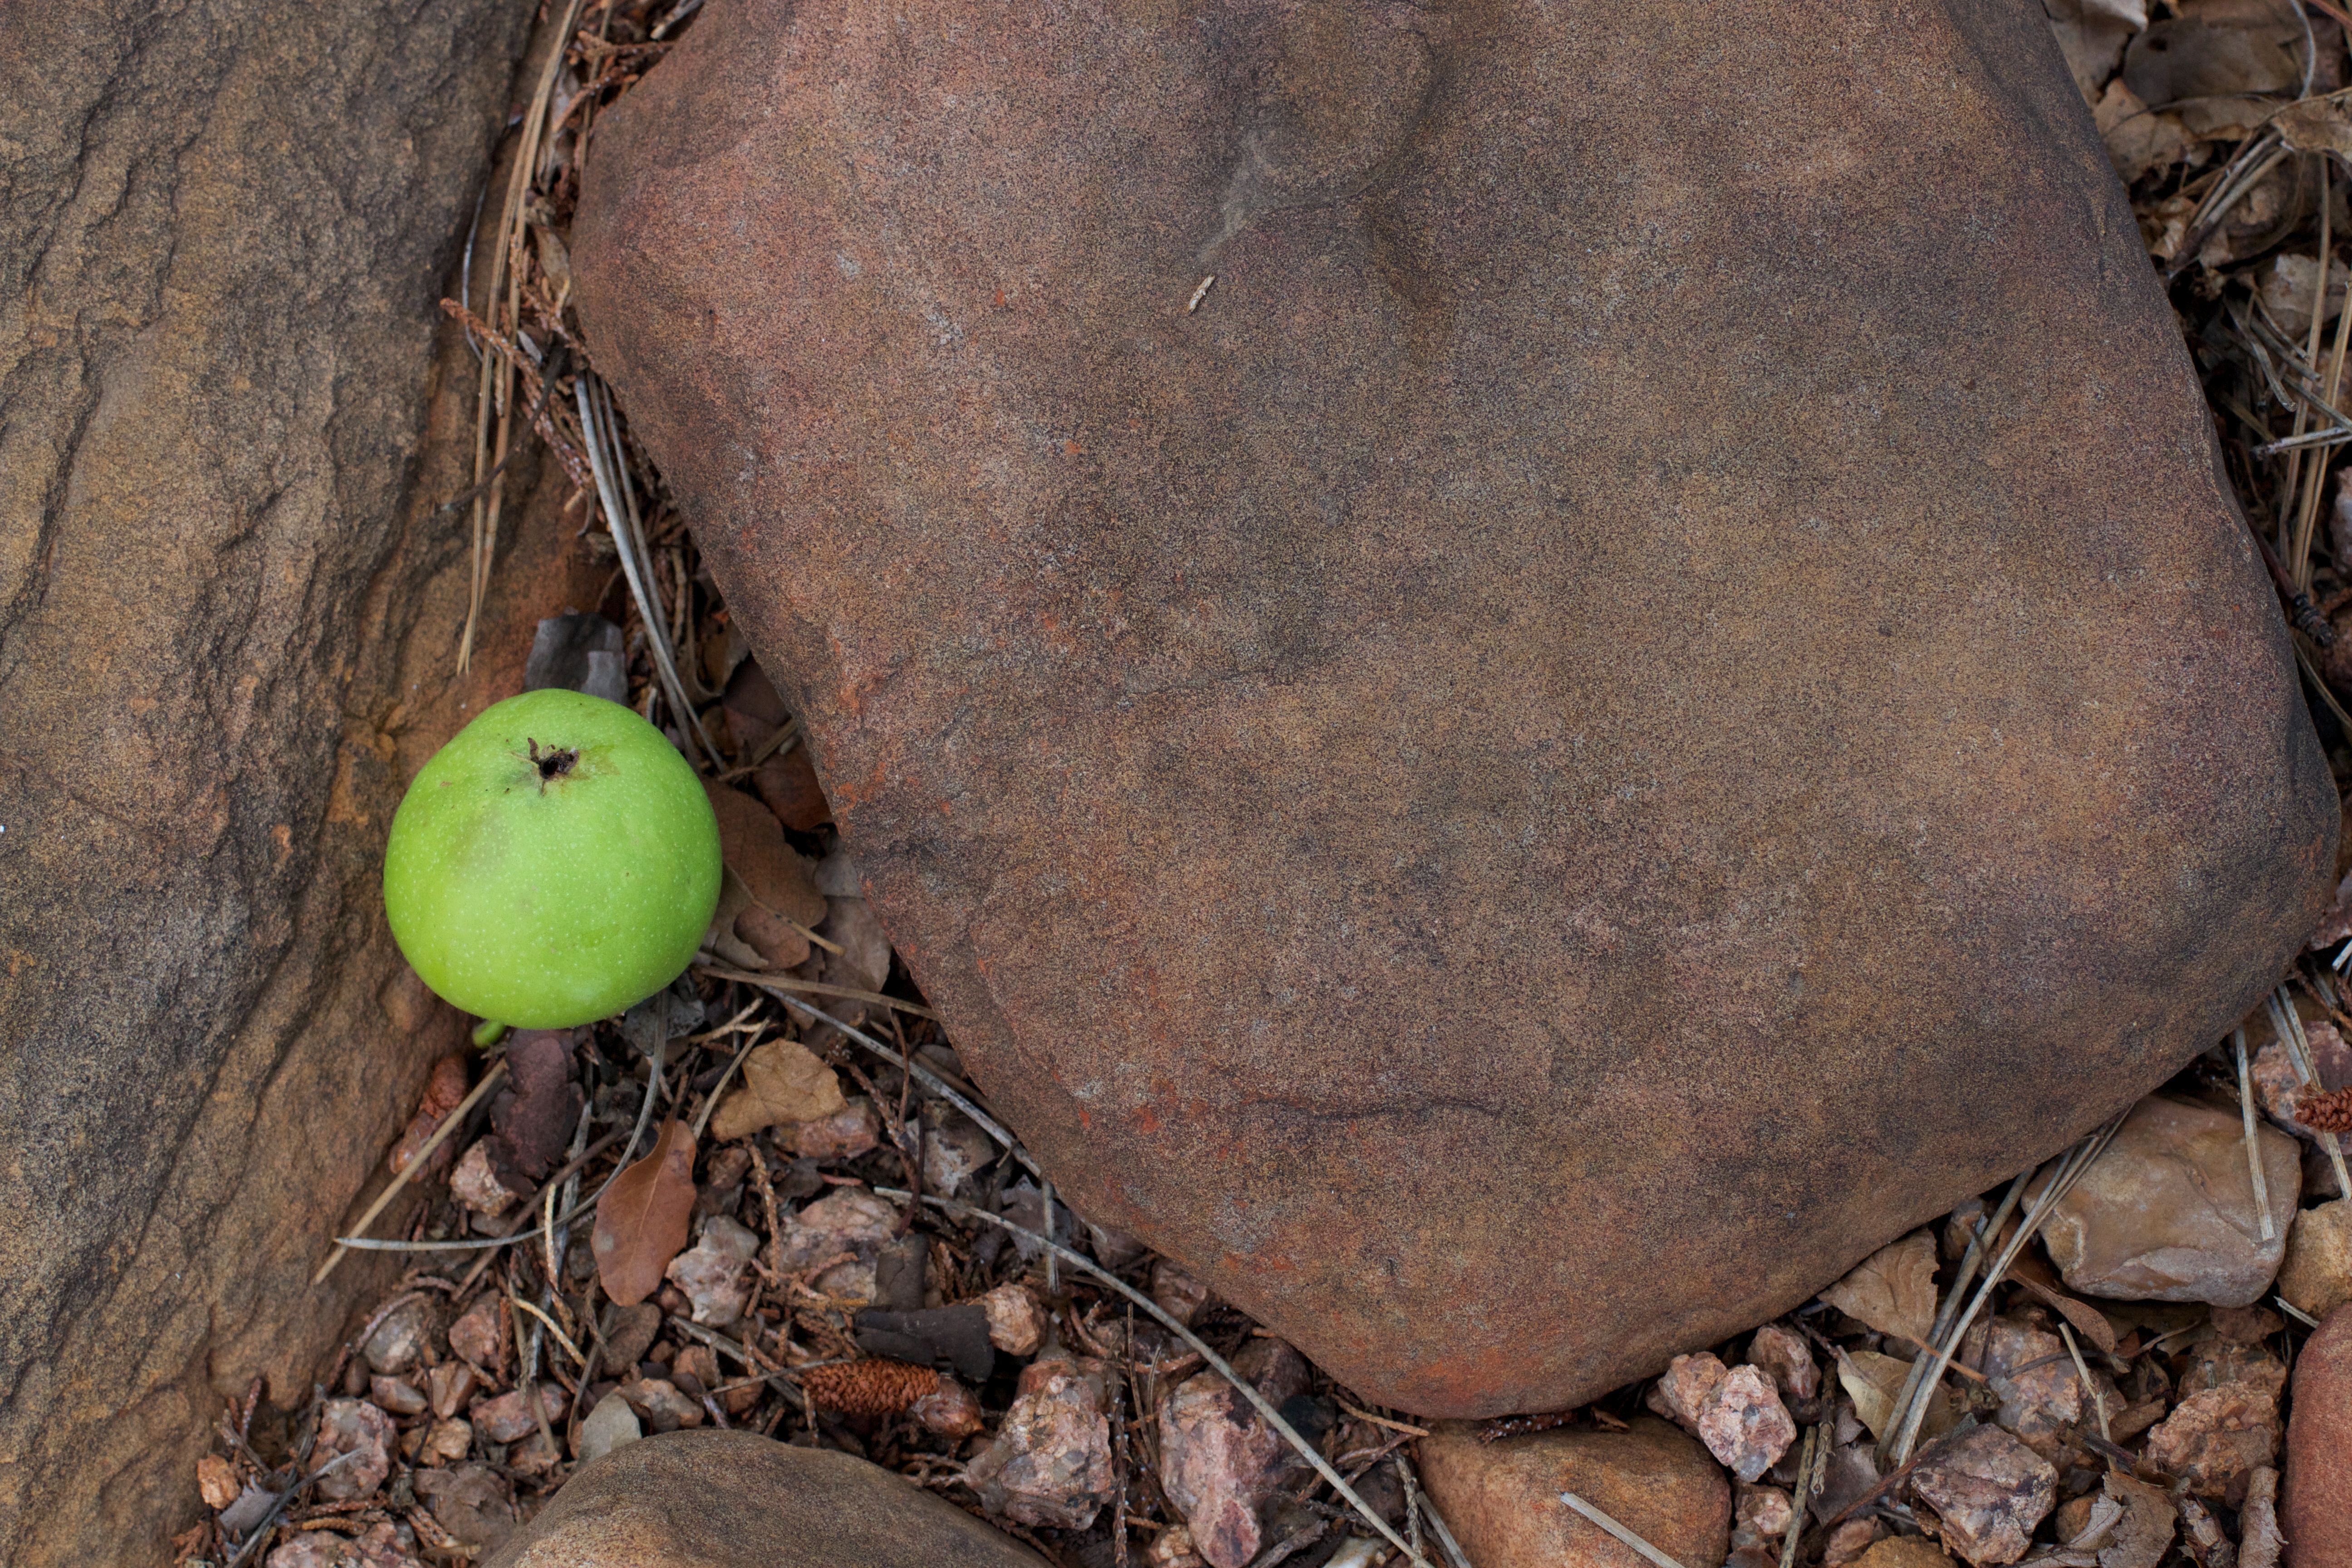
apple, tree, rock, leaf, wildlife, produce, soil, fauna